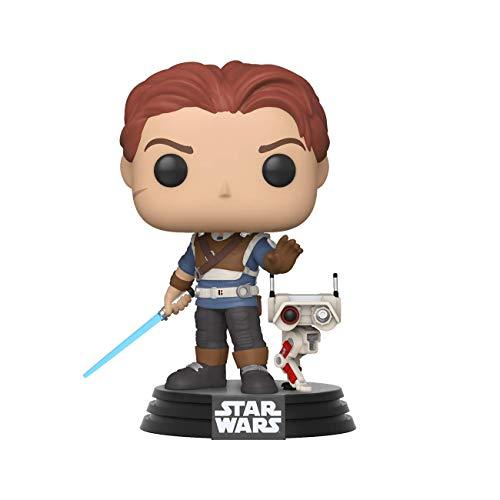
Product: Funko Pop! Games: Jedi Fallen Order - Cal Kestis with BD-1
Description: From Jedi Fallen order, Cal testis with bd-1, as a stylized POP vinyl from Funko.
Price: $8.98
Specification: ProductDimensions:2.5x2.5x3.8inches|ItemWeight:4.8ounces|ShippingWeight:4.8ounces(Viewshippingratesandpolicies)|ASIN:B07QDNZGK9|Itemmodelnumber:43572|Manufacturerrecommendedage:5yearsandup